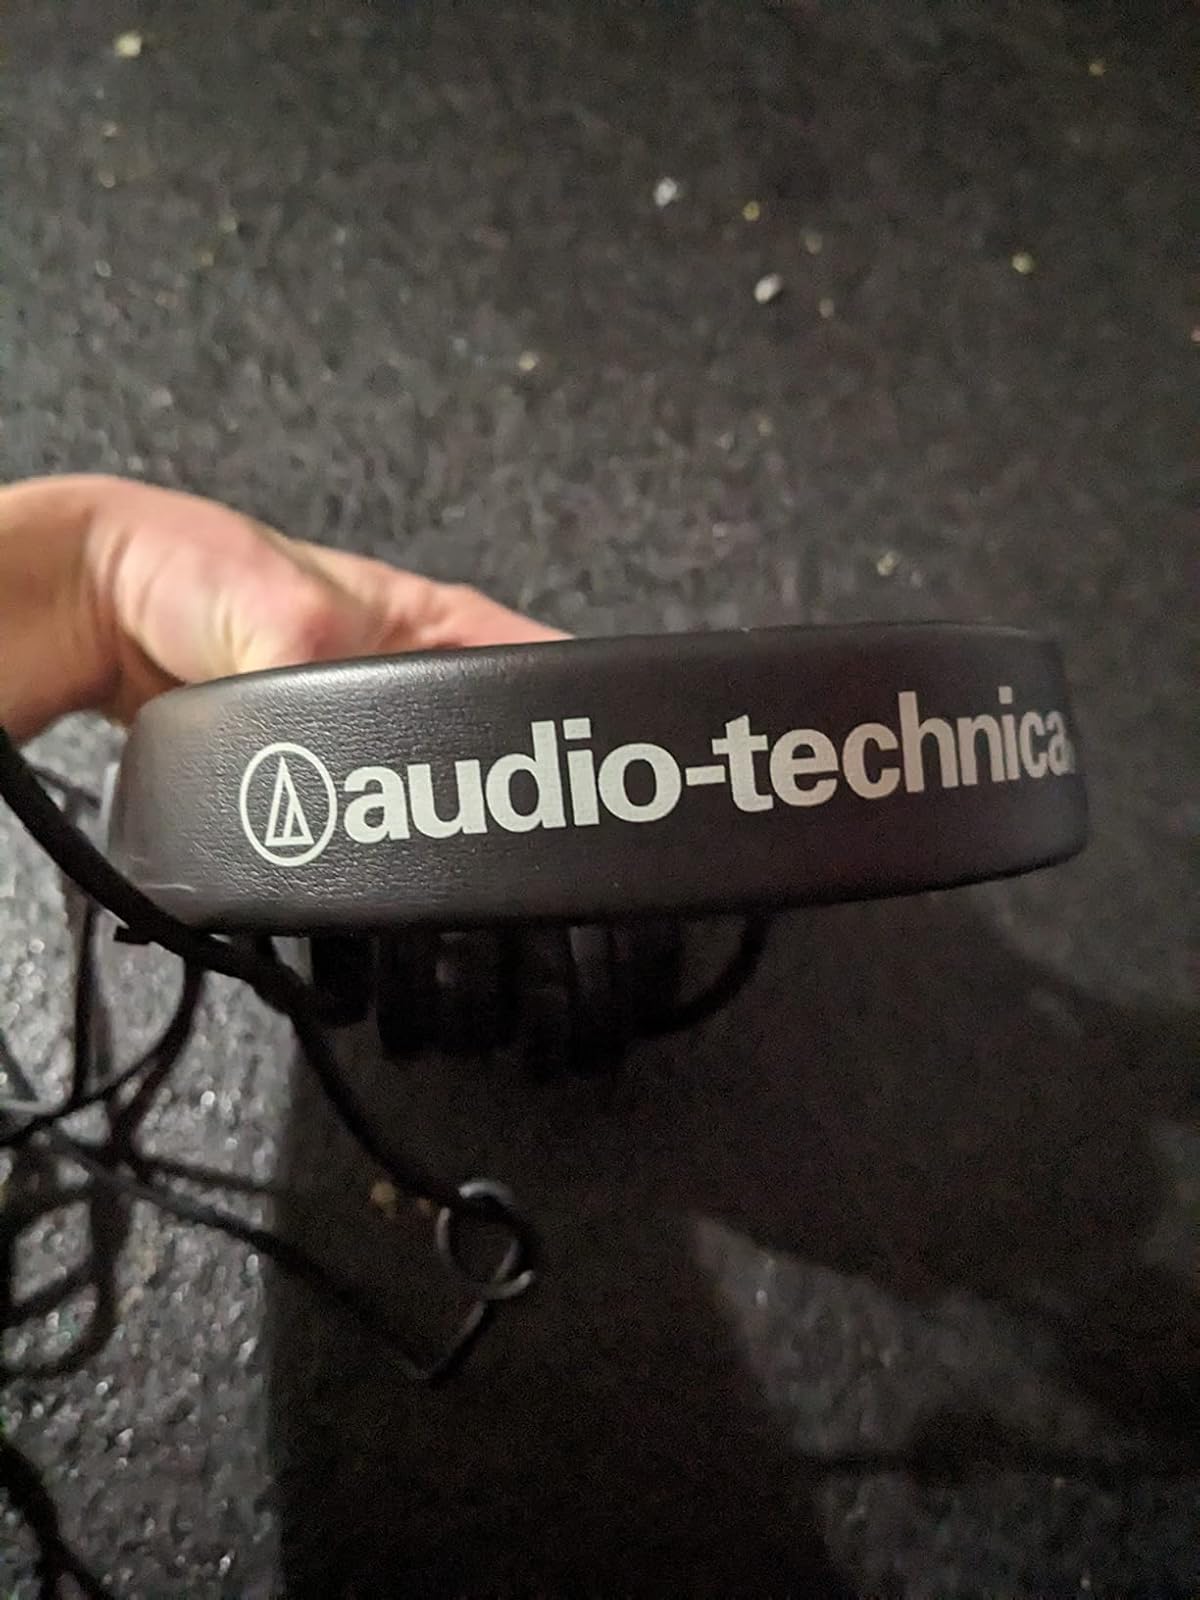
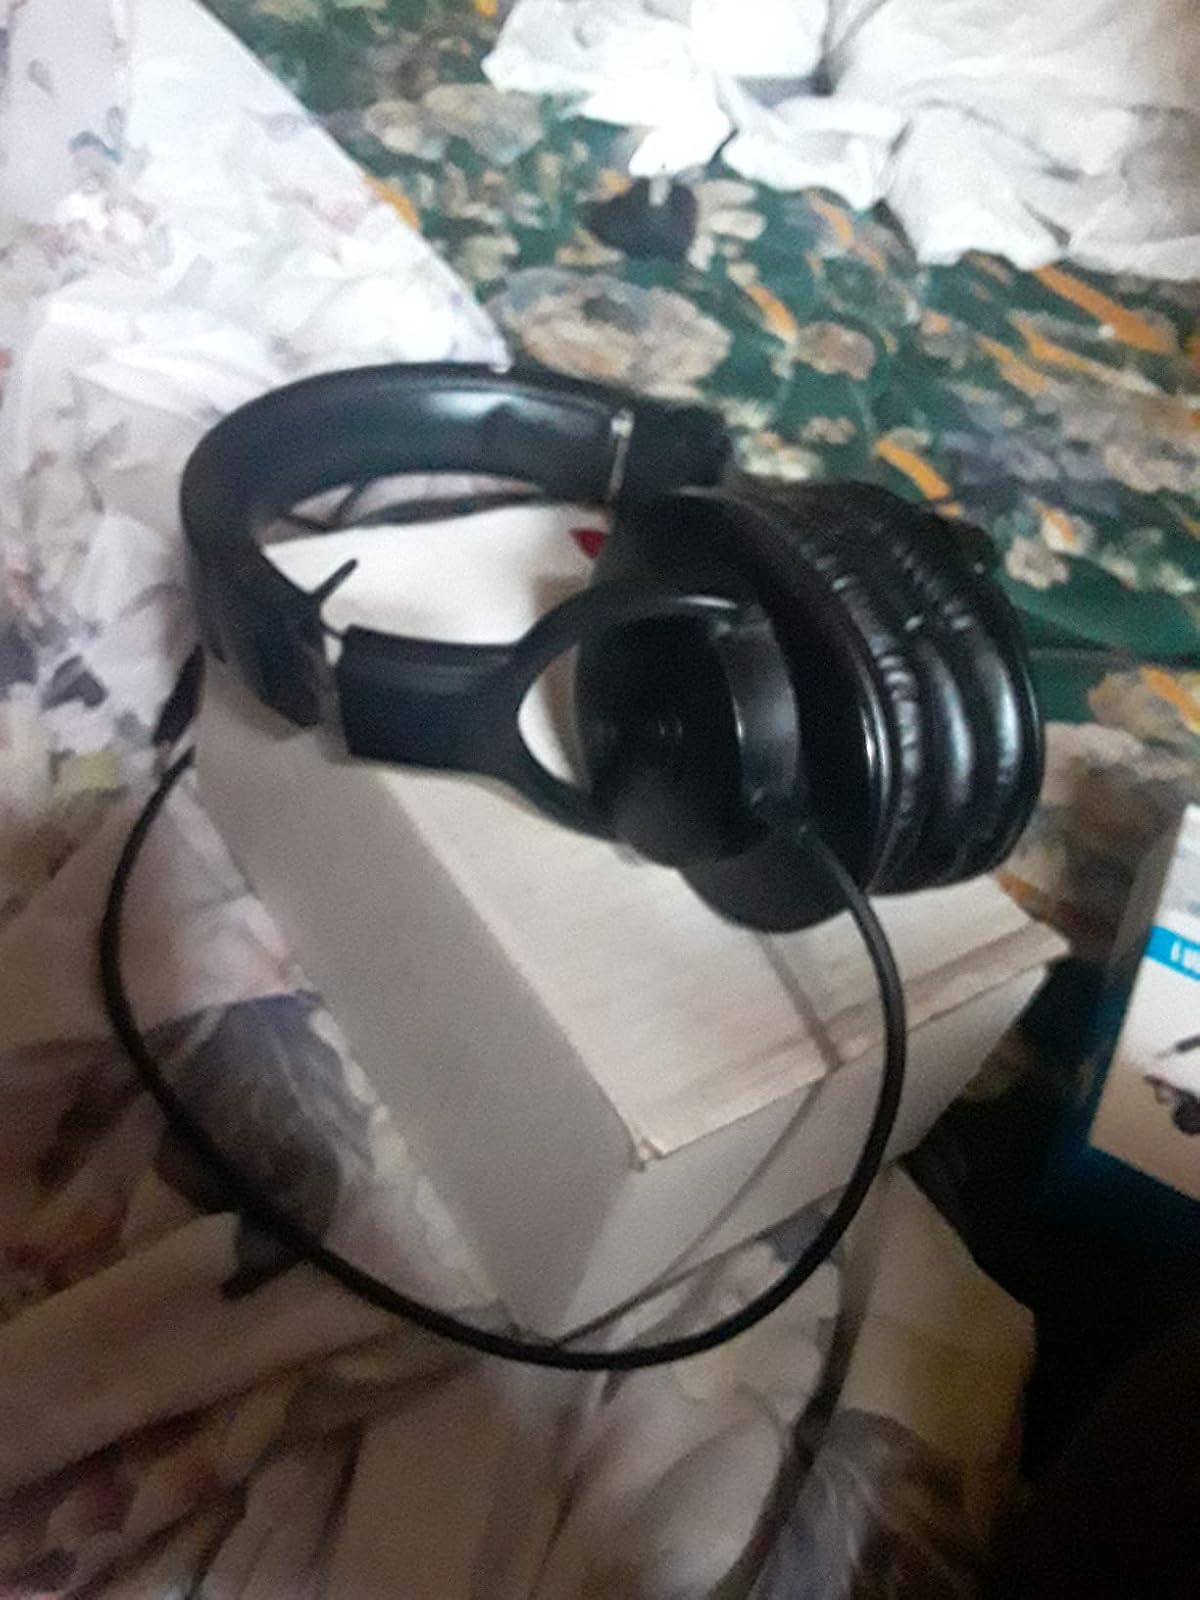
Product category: headphones
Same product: yes